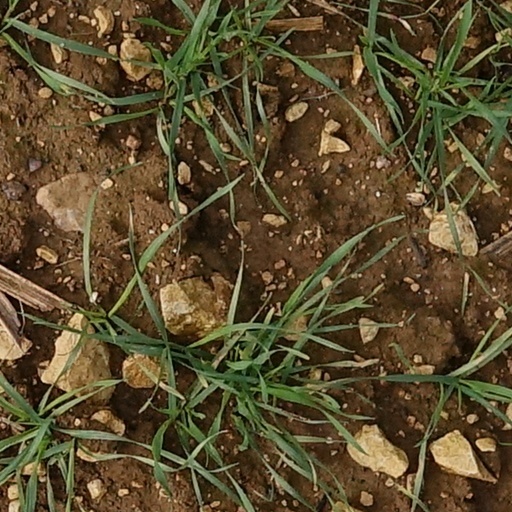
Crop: wheat